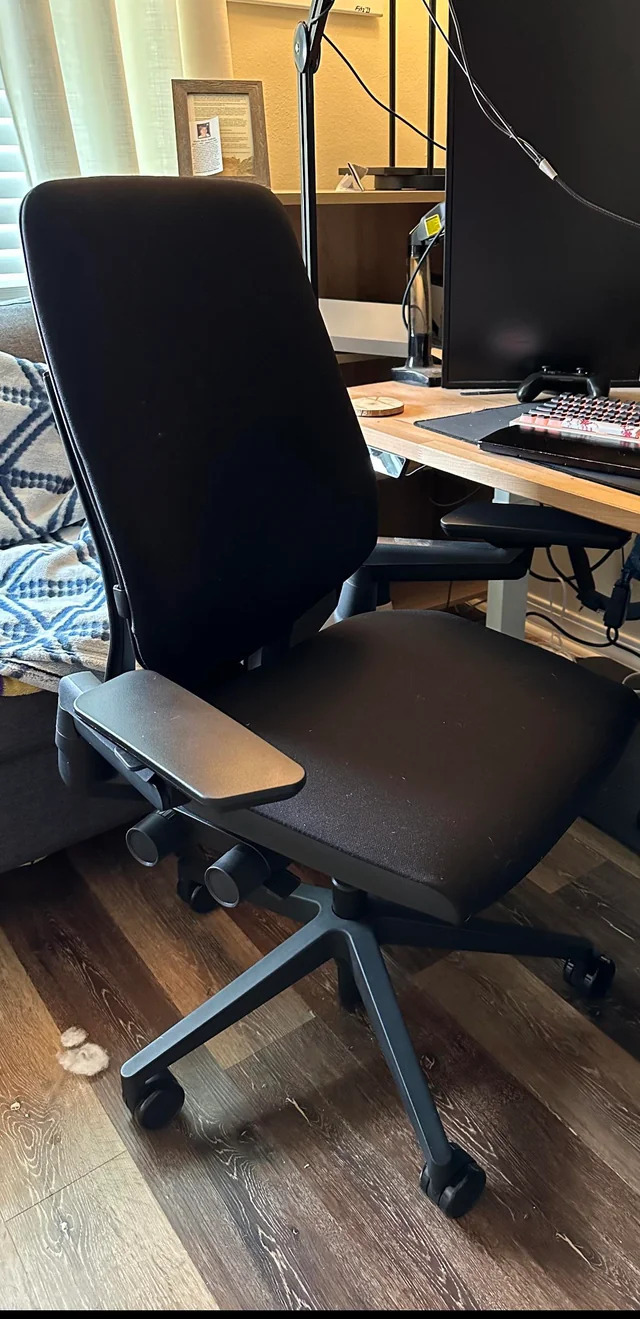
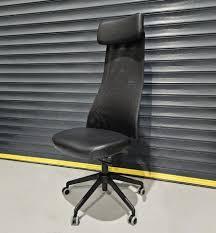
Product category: items_chair
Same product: no